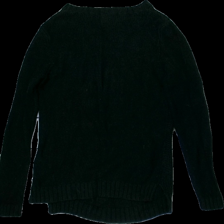
View: back
Type: Sweater
Category: Ladies
Brand: Not in the list
Brand text on label: vila
Colors: Black
Material: 52% cotton 48% acrylic
Cut: Regular
Size: S
Season: All
Damage location: top center
Damage 2 location: middle center
Damage 3 location: bottom left
Price range: <50
Recommended usage: Export
Description: svart långärmad stickad tröja, lätt nopprig, hårig